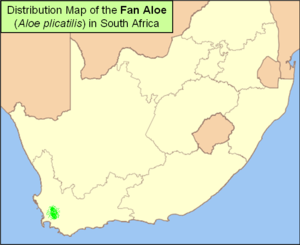
Kumara plicatilis, anciennement Aloe plicatilis, est une plante succulente endémique des montagnes du biome de Fynbos, au Cap-Occidental en Afrique du Sud. La plante est remarquable par la disposition inhabituelle de ses feuilles en une sorte d'éventail. Il peut pousser comme un grand arbuste à tiges multiples ou comme un petit arbre. C'est l'une des deux espèces du genre Kumara.
Kumara haemanthifolia, anciennement Aloe haemanthifolia, est une espèce rare de plantes succulentes, originaire de hauts sommets montagneux du biome du Fynbos du Cap-Occidental, Afrique du Sud.